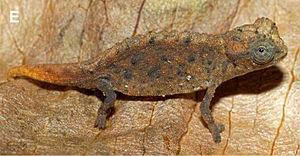
Brookesia micra est une espèce de sauriens de la famille des Chamaeleonidae.
Brookesia est un genre de sauriens de la famille des Chamaeleonidae. Les espèces de ce genre sont appelées Brookésies